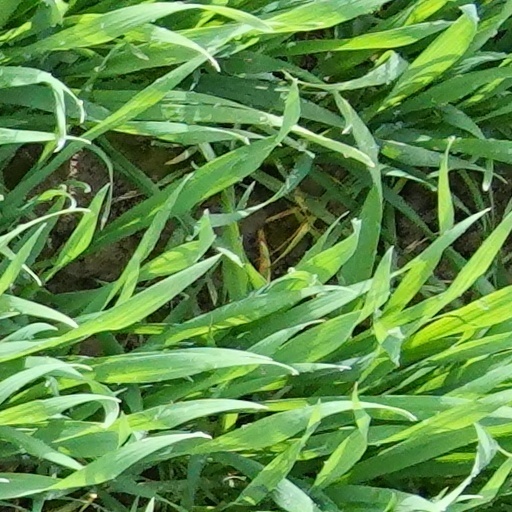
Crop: wheat